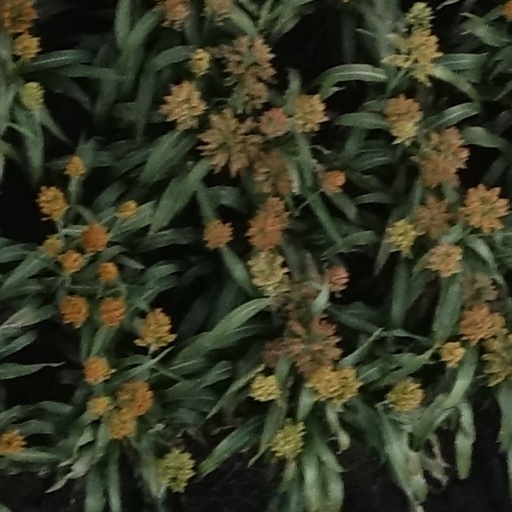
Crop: sorghum